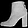
Label: Ankle boot